Walter Schachner

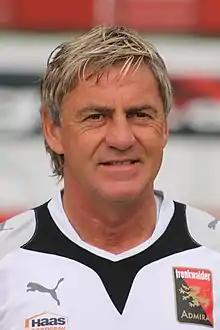
Schachner in 2009

Walter "Schoko" Schachner (born 1 February 1957) is a football manager and former player, who played as a forward. He made 64 appearances scoring 23 goals for the Austria national team.